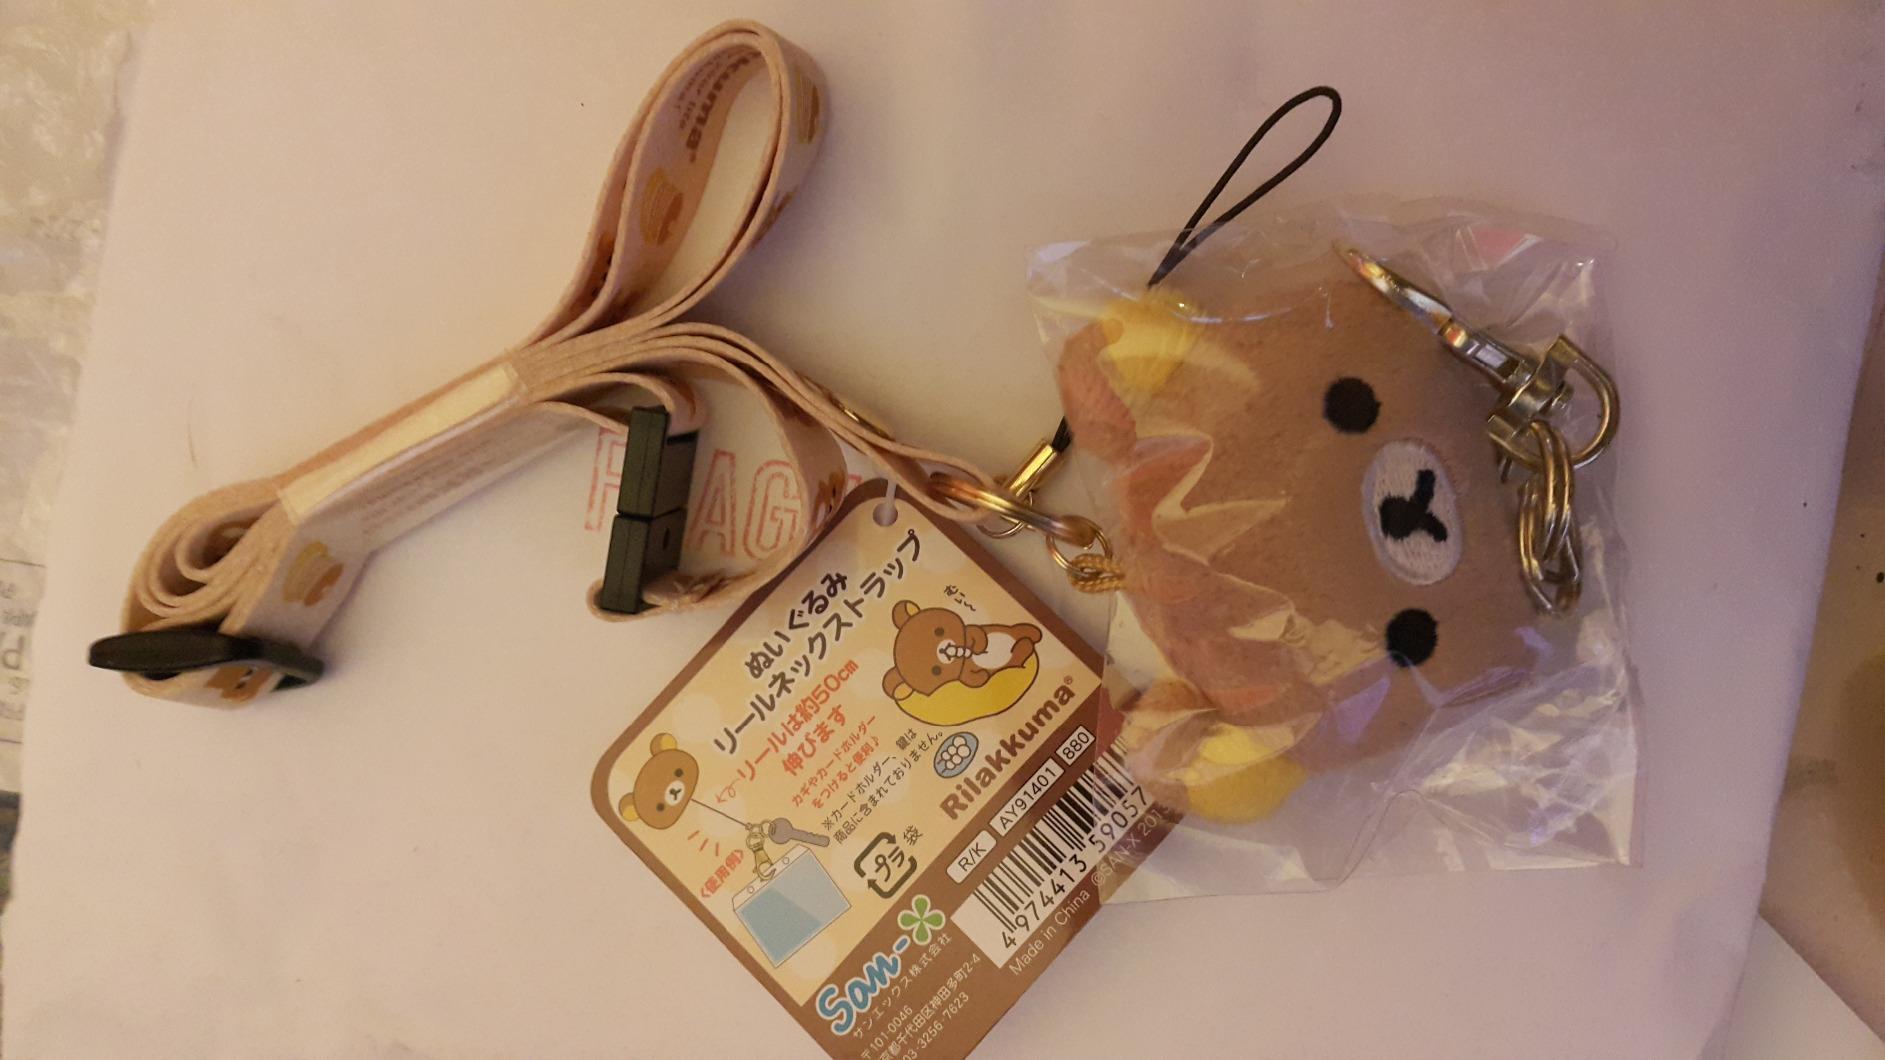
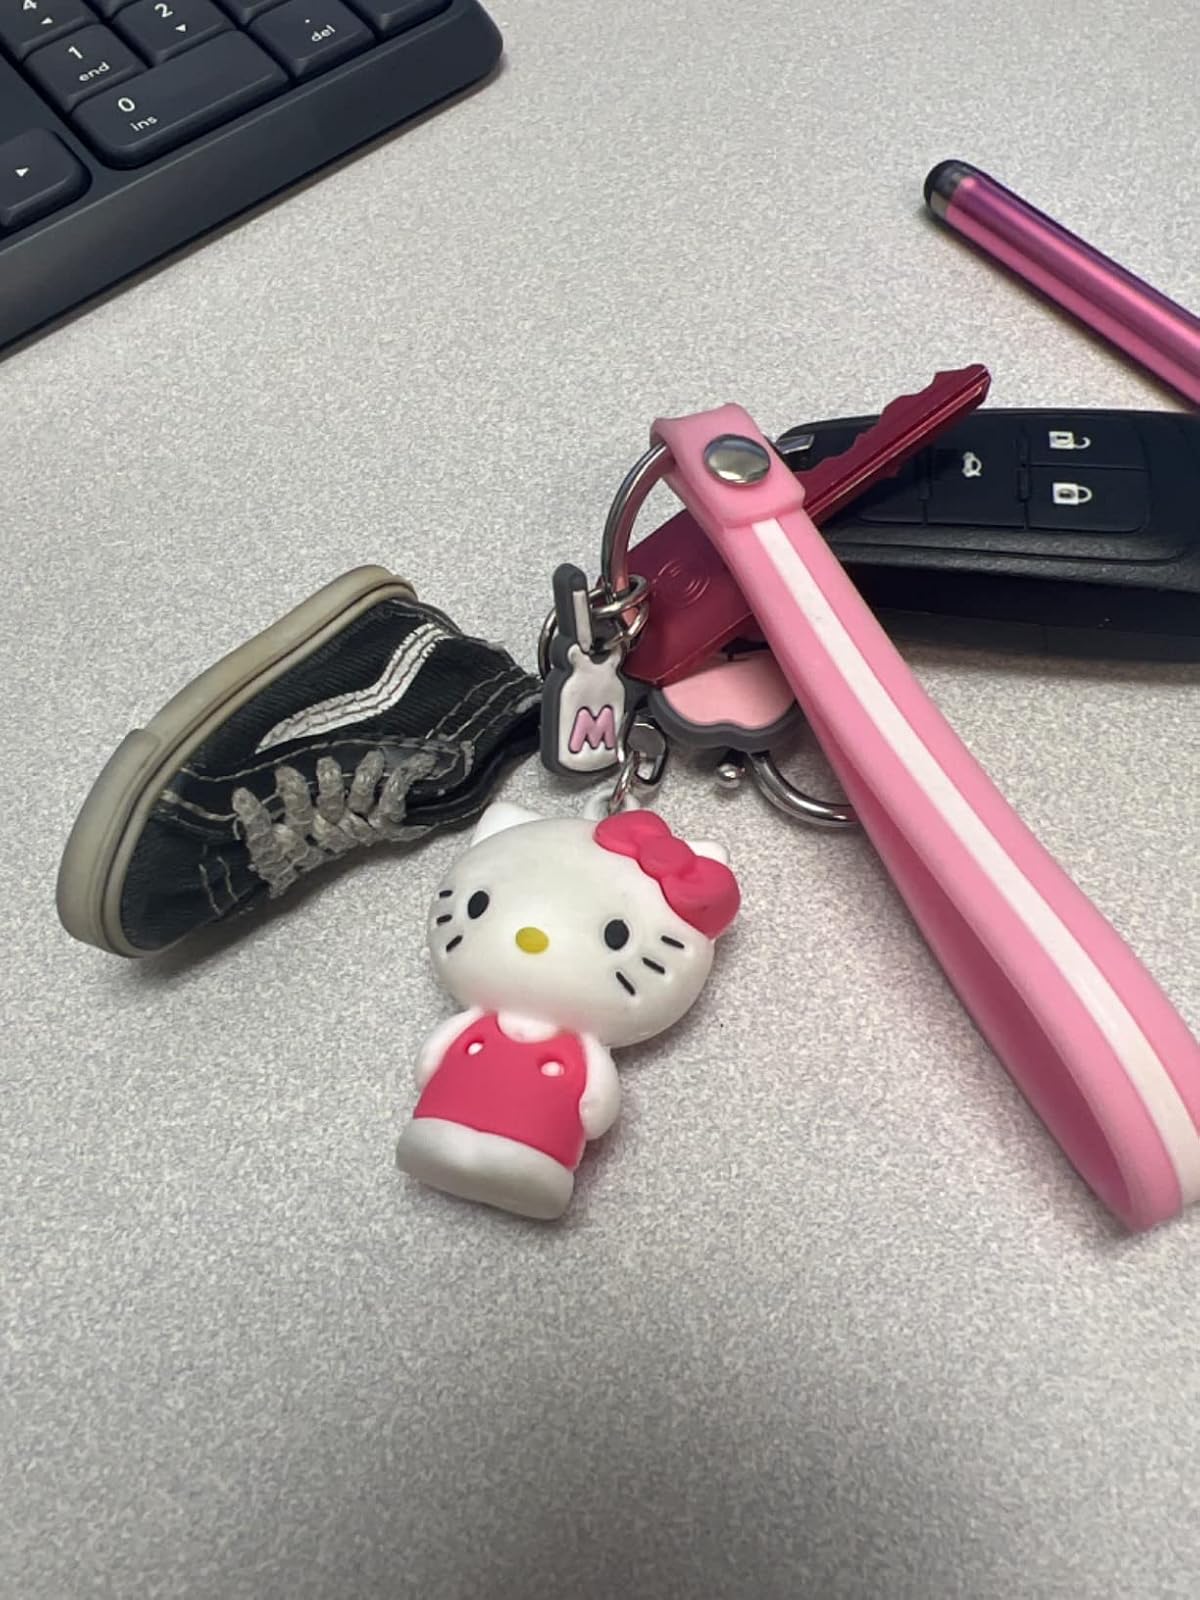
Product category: accessories_keychain
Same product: no